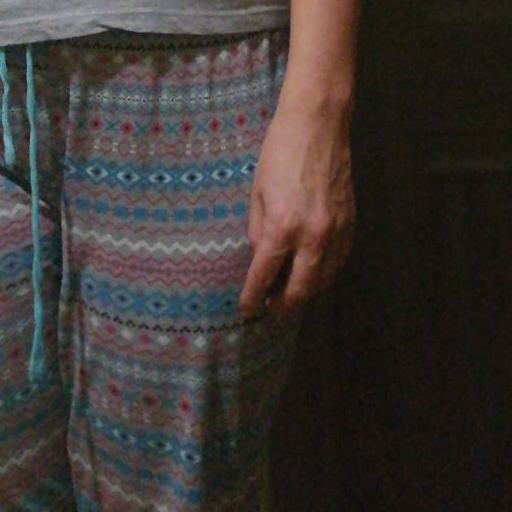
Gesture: no_gesture